Au nom du Christ

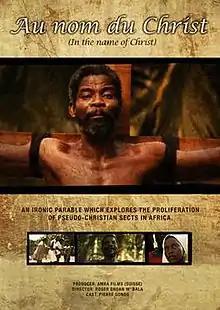

Au nom du Christ (English: "In the Name of Christ") is a 1993 Ivorian film directed by Roger Gnoan M'Bala. It won the Grand Prize for Best Film at the FESPACO Film Festival and Nominated for the Golden Leopard Award at the Locarno International Film Festival in 1993.